Croatia–Slovenia border disputes

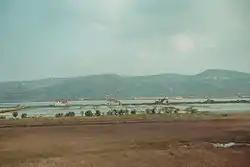
Old part of the Sečovlje salt pans; picture taken from the Bay of Piran's Croatian coast

Both countries claim to have exercised since 1954 the most administrative jurisdiction over the contested area on the left bank of the river. The strip's inhabitants were granted Slovenian citizenship in 1991 and the Slovenian judiciary considers the area an integral part of Slovenia.